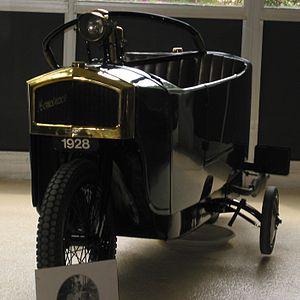
Les Établissements Monotrace S. A. était un constructeur automobile français basé, à Courbevoie, à la lisière de Paris, entre 1924 et 1930. Bien qu'elle fût présentée comme un type d'automobile, la Monotrace fut à certains égards plus proche d'une moto que d'une voiture classique.